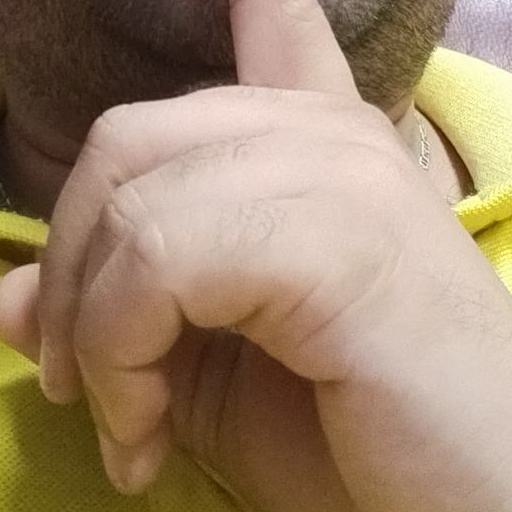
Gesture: mute